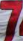
Number: 7